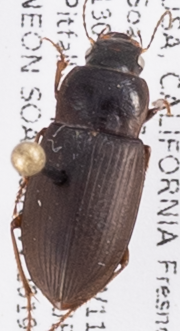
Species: Anisodactylus similis
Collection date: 2019-07-31
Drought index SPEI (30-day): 0.272
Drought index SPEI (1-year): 0.47
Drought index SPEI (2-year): -0.03